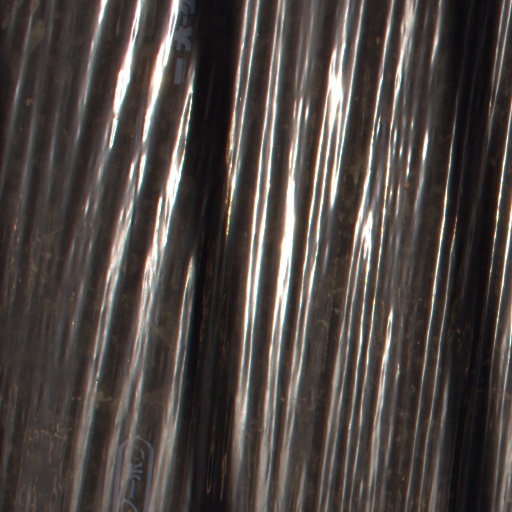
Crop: Jerusalem artichoke